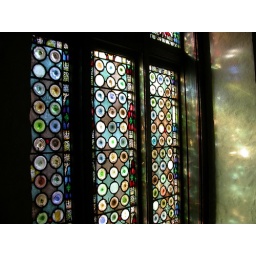
Colored &amp;amp; stained glass window in the Oratory of St. Andrew's House, St. Paul's Church Carroll St., Brooklyn, NY